Greenville, Iowa

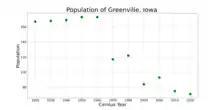
The population of Greenville, Iowa from US census data

As of the census of 2020, there were 71 people, 18 households, and 10 families residing in the city. The population density was 428.2 inhabitants per square mile (165.3/km). There were 32 housing units at an average density of 193.0 per square mile (74.5/km). The racial makeup of the city was 95.8% White, 0.0% Black or African American, 0.0% Native American, 0.0% Asian, 0.0% Pacific Islander, 0.0% from other races and 4.2% from two or more races. Hispanic or Latino persons of any race comprised 0.0% of the population.